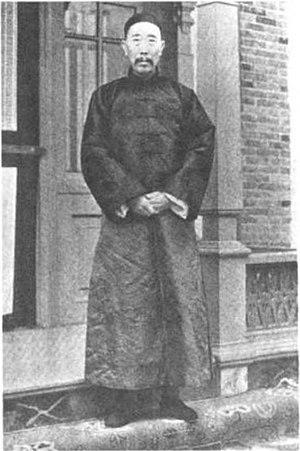
La clique du Xinjiang était une faction militaire chinoise qui dirigea la province du Xinjiang au cours de la période des seigneurs de la guerre chinois de 1916 à 1945. Contrairement à d'autres cliques, ses dirigeants ne sont pas originaires de la province mais sont issus d'autres régions de la Chine.